Atlanta Daily World

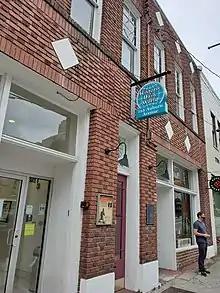
Historic offices on Auburn Avenue

In 2008, the Downtown Atlanta tornado damaged the "World"s offices at 145 Auburn Avenue. The paper's operations subsequently moved to another location. In 2012, Scott announced plans to sell the building where this important part of Atlanta's black history took place; the buyer had plans to demolish the building. This caused outcry in the local Old Fourth Ward neighborhood at the loss of yet another historic building on Auburn Avenue. The Historic District Development Corporation, whose mission is historic preservation in the Martin Luther King Jr. Historic District launched an online petition to save the building. Owner and publisher Alexis Scott responded in a joint statement with developer Integral Group claiming that demolition of the building but saving the façade was the only feasible option to preserve any portion of the historic structure and thus preserve the history in some physical form.